New York City Subway

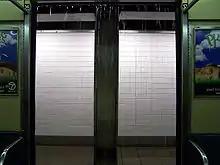
Rain from drainage pipes entering a subway car

Several subway lines have reached their operational limits in terms of train frequency and passengers, according to data released by the Transit Authority. By 2007, the E, L, and all A Division services except the 42nd Street Shuttle were beyond capacity, as well as portions of the train. In April 2013, "New York" magazine reported that the system was more crowded than it had been in the previous 66 years. The subway reached a daily ridership of 6 million for 29 days in 2014, and was expected to record a similar ridership level for 55 days in 2015; by comparison, in 2013, daily ridership never reached 6 million. In particular, the express tracks of the IRT Lexington Avenue Line and IND Queens Boulevard Line are noted for operating at full capacity during peak hours. The Long Island Rail Road East Side Access project, which opened in January 2023, was expected to bring many more commuters to the Lexington Avenue Line. The Second Avenue Subway was built to relieve pressure on the Lexington Avenue Line by shifting an estimated 225,000 passengers. Following the onset of the COVID-19 pandemic in New York City in 2020, there was enough of a ridership decrease that these routes were no longer crammed to capacity during rush hours, although they still experienced some crowding.